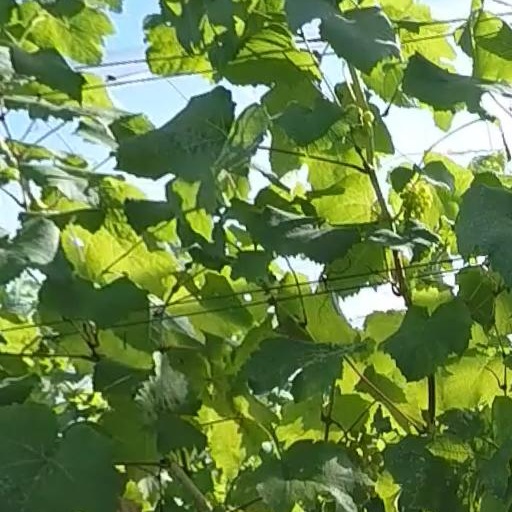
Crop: grape